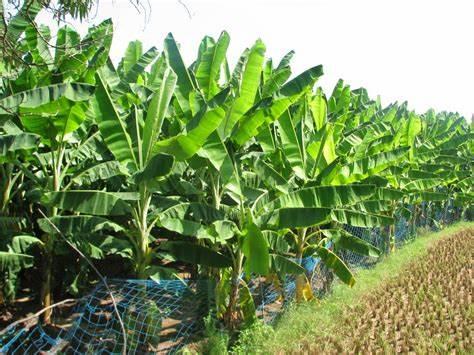
Shamba kubwa la migomba limejaa mimea mirefu yenye majani mapana yakionyesha ukuaji mzuri. Uzio wa [cs] blue [cs] umezingira sehemu ya shamba na udongo wenye michirizi unaonekana upande mmoja. Hali ya hewa inaonekana kuwa wazi ikipendelea ukuaji wa mimea hii.